Jan Jacobszoon Hinlopen

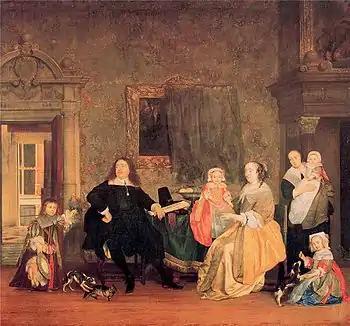
The family Hinlopen by G. Metsu (1663)

Jan Hinlopen made distinct notes as to time of birth and date of baptism in the Westerkerk, at what time they were born and on which day they were baptized in the Westerkerk. His diary becomes dramatic when Jan J. Hinlopen lost his youngest daughter developing measles and his wife having a miscarriage after seven months. The next day, on 29 October, around ten in the evening the baby was carried to the church by his servant Jan, accompanied by two other men, most probably the undertakers. On 1 November his wife Leonora died at 5.30 in the morning, having been ill for seven days. His only son Jacob died at Pijnenburg, when his father was not present.